Alexandra Mountains

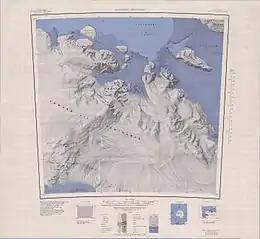
Context: Rockefeller Mountains in southwest of map

The Alexandra Mountains are on the north side of the Edward VII Peninsula, to the north of the Rockefeller Mountains.